Silas Dinsmoor

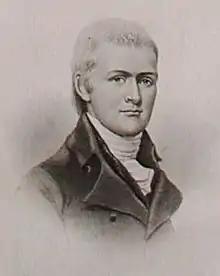
Silas Dinsmoor (1766-1847)

Silas Dinsmoor (September 26, 1766 – June 17, 1847) was an appointed U.S. Agent to the Cherokee (1794–1798) and to the Choctaw (1801–1813). He later served as a surveyor in Alabama before eventually retiring to Boone County, Kentucky, where he is buried at the Dinsmore Homestead.